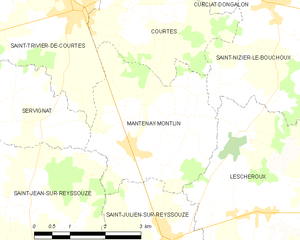
Carte des communes françaises: Mantenay-Montlin